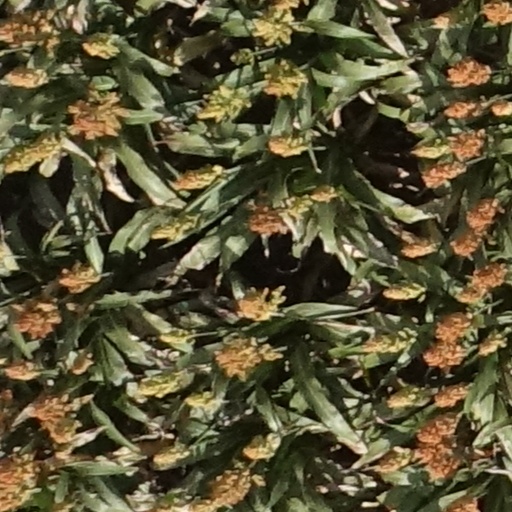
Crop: sorghum